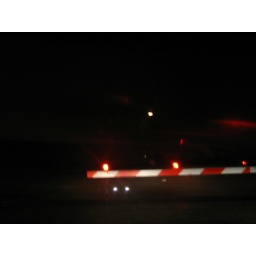
It's always fun to be the first car in line when a train starts crossing.